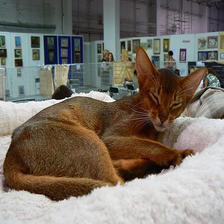
Species: cat
Breed: Abyssinian